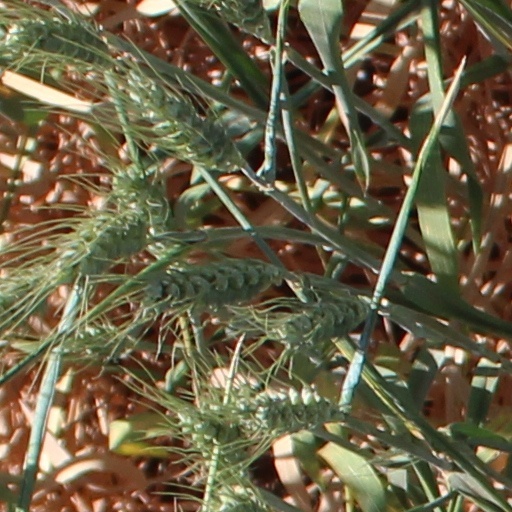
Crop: wheat